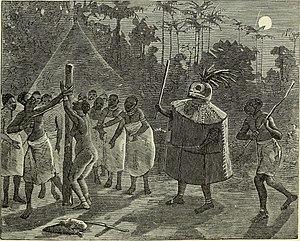
Comme le mot « barbare », l'adjectif sauvage constitue un antonyme de civilisé. Il n'a cependant pas une dimension aussi évidemment langagière. En effet, si un barbare est quelqu'un qui fait du bruit avec la bouche, faute de parler la langue des civilisés, le grec, le sauvage est étymologiquement celui qui habite la forêt, silva en latin. Il est censé marquer la frontière entre l'humanité et l'animalité. On se demandait encore au XVIIIᵉ siècle si certains grands singes n'étaient pas des humains sauvages. Ainsi l'orang-outan est étymologiquement l'homme de la forêt, en malais « orang hutan ».